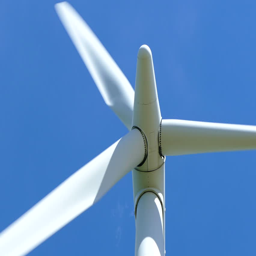
close up of a single turning wind turbine against a blue sky summers day